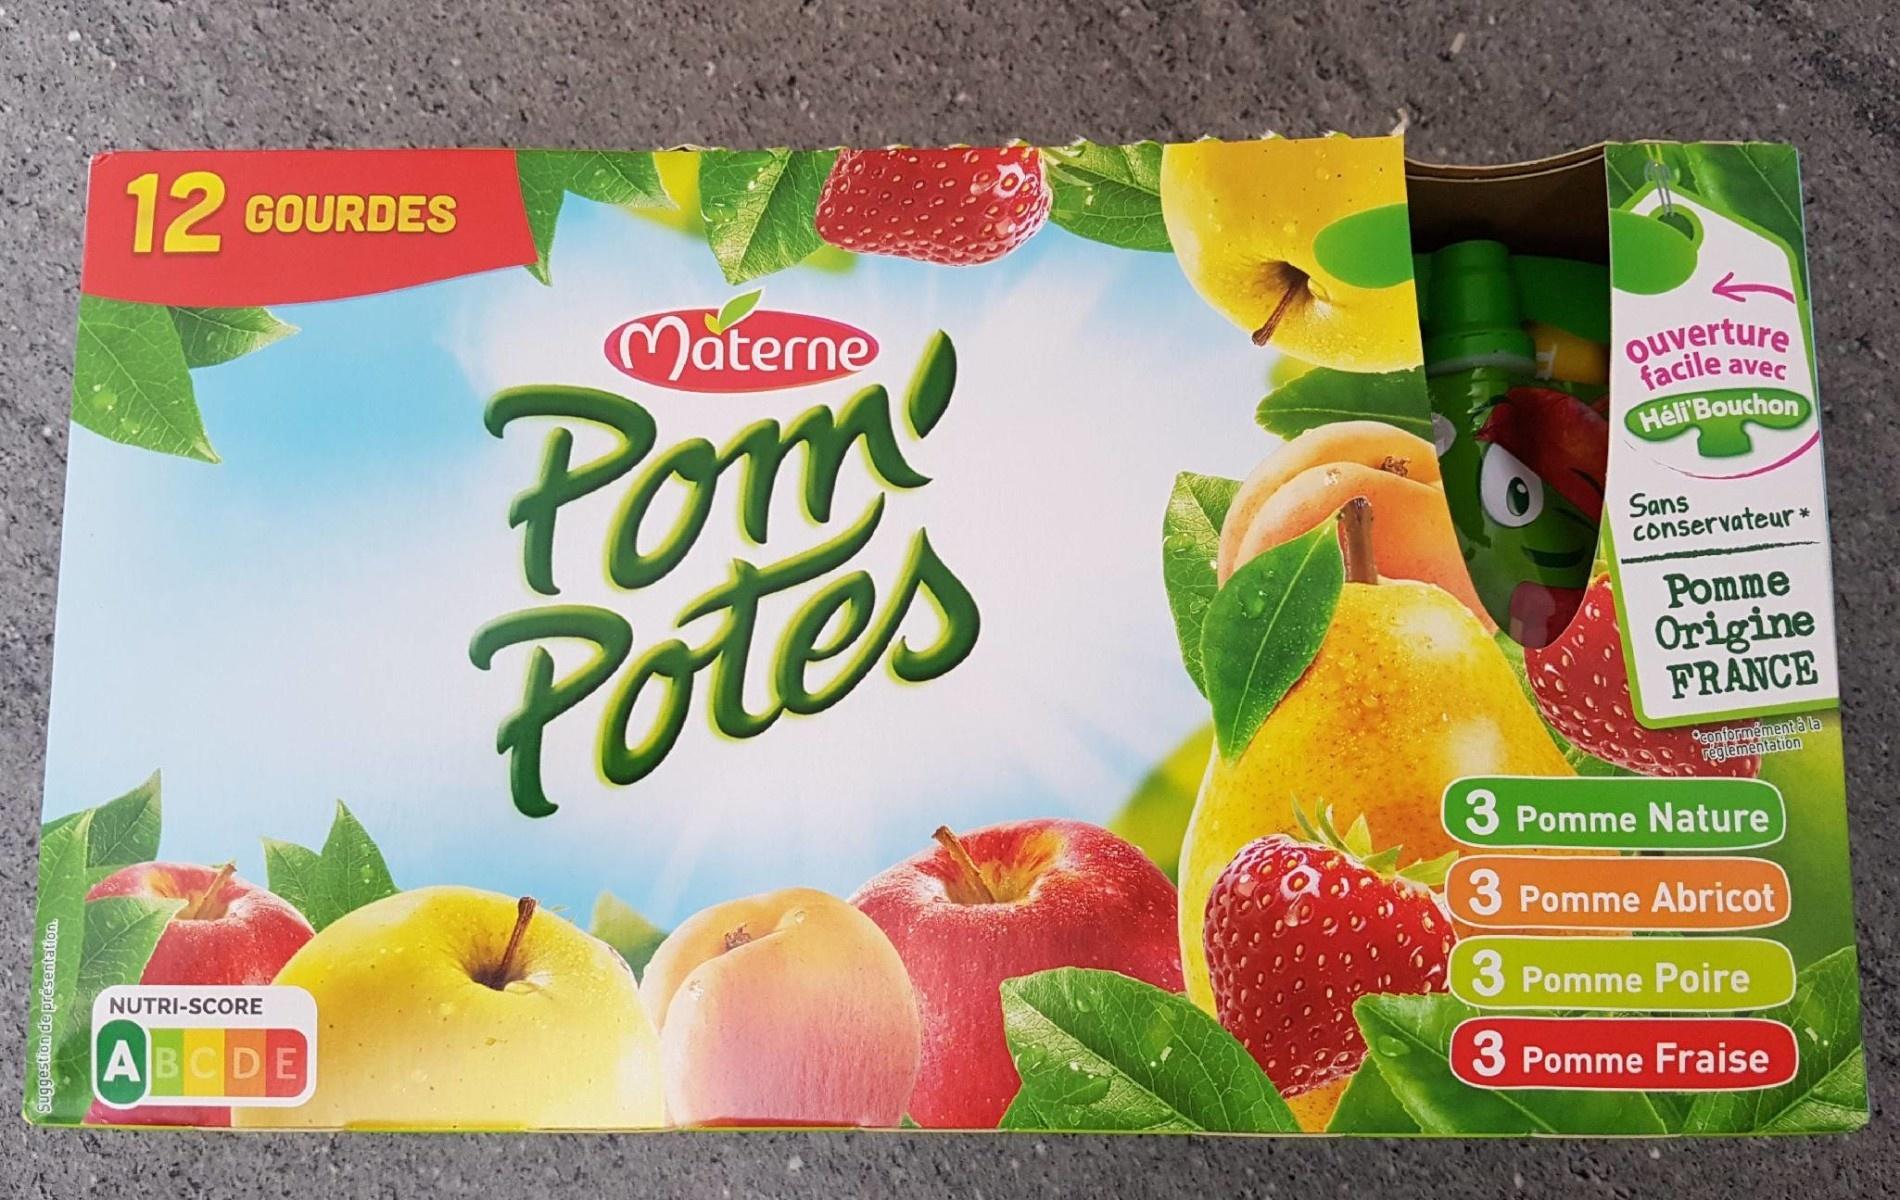
Nutri-Score label: nutriscore-a